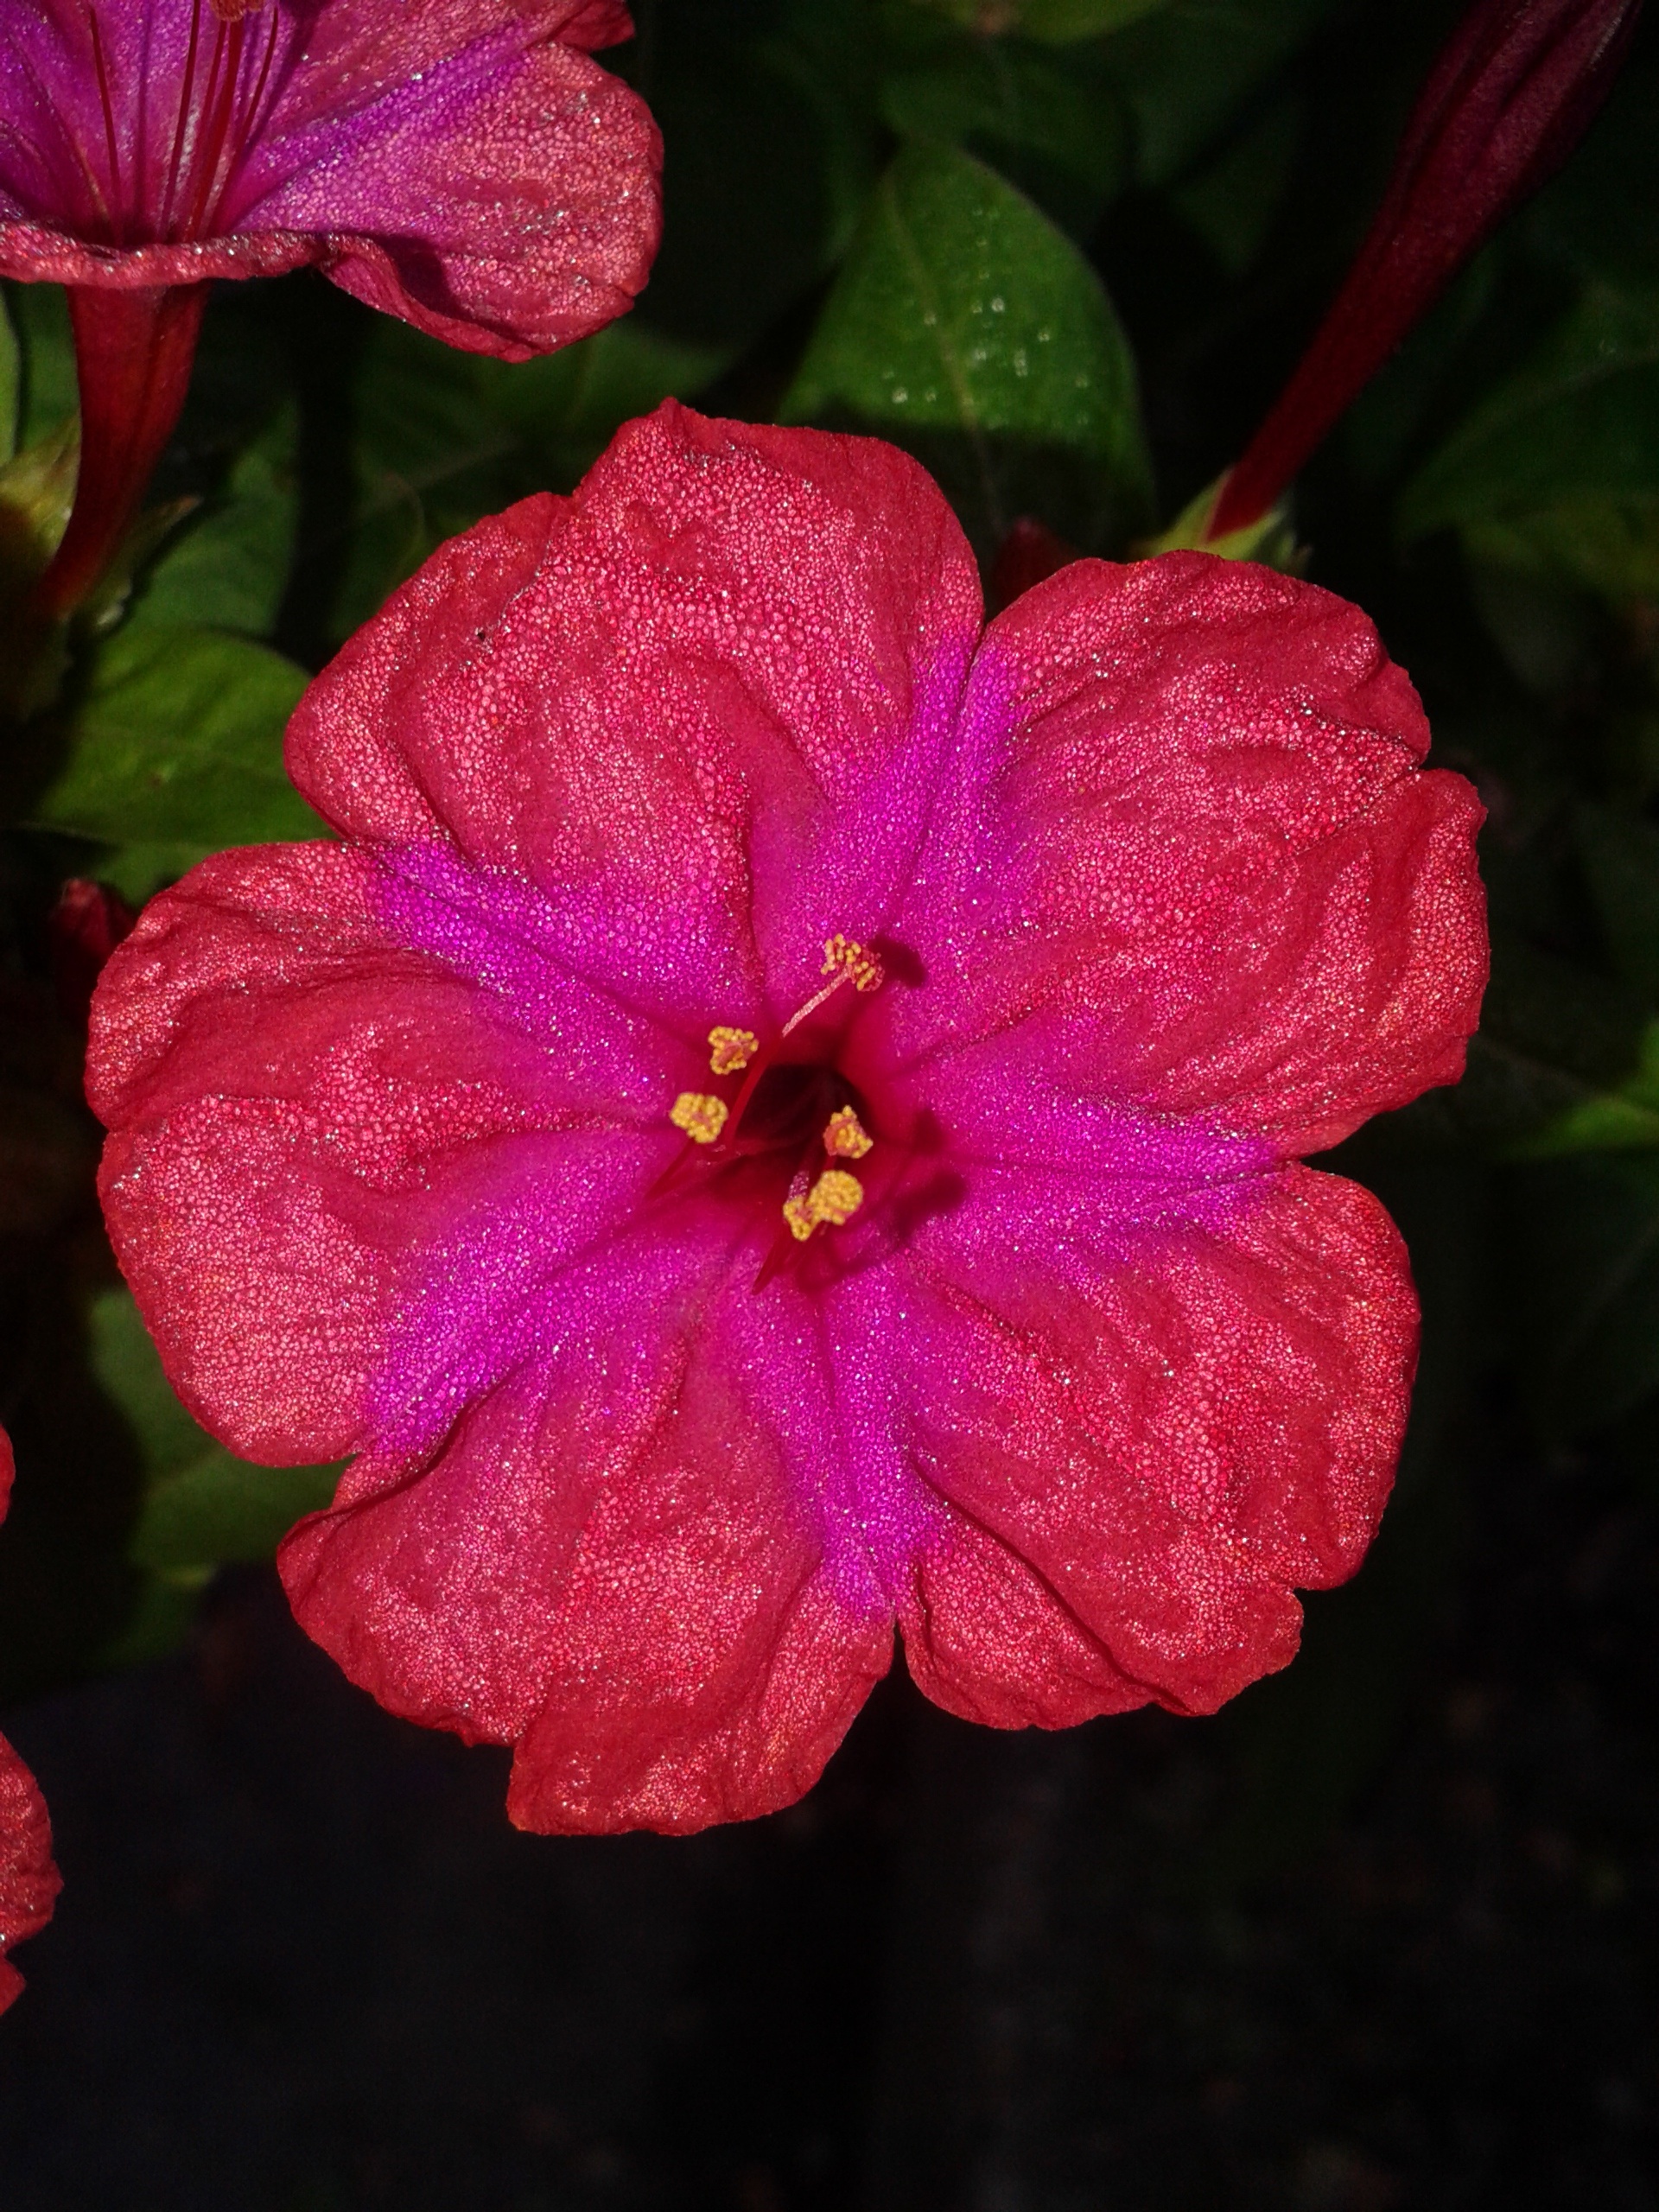
blossom, plant, leaf, flower, petal, red, botany, pink, flora, glitter, shrub, macro photography, flowering plant, land plant